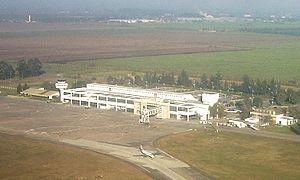
La province de Tucumán est une province de l'Argentine située au nord-ouest du pays. Elle a pour capitale la ville de San Miguel de Tucumán.